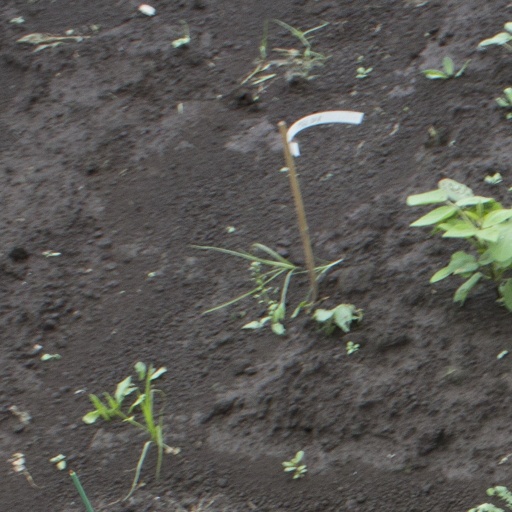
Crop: soybean